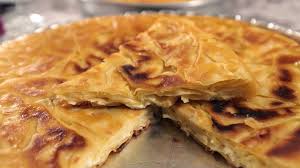
Yemek: borek